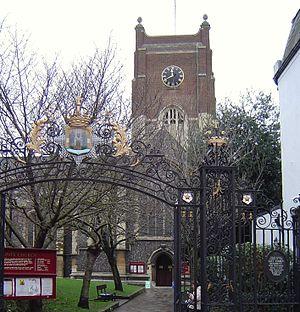
Kingston upon Thames est l'agglomération principale du district londonien de Kingston upon Thames au sud-ouest de Londres.